Drax Group

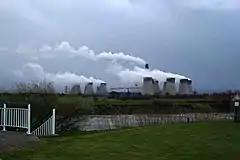

Drax Group's key asset is Drax Power Station. Originally built, owned and operated by the Central Electricity Generating Board (CEGB), Drax Power Station was constructed and commissioned in two stages. Stage one (units 1, 2 and 3) was completed in 1974. Some 12 years later in 1986, stage two (units 4, 5 and 6) was completed. Drax was the last coal-fired power station to be built in the UK, and was initially designed to use low-sulphur coal from the nearby Selby coalfield in six generating units. Each unit has a capacity of 660 MW when burning coal, giving a total capacity of just under 4 GW. This made Drax the largest power station in the UK.